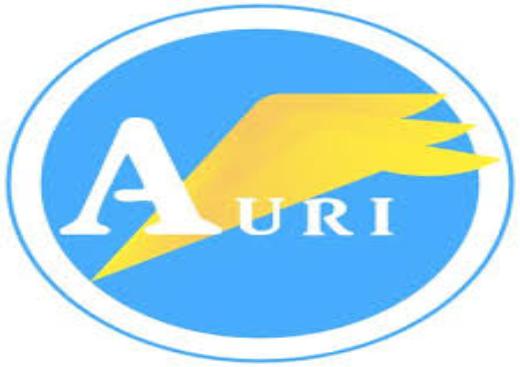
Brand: Auri
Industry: Others